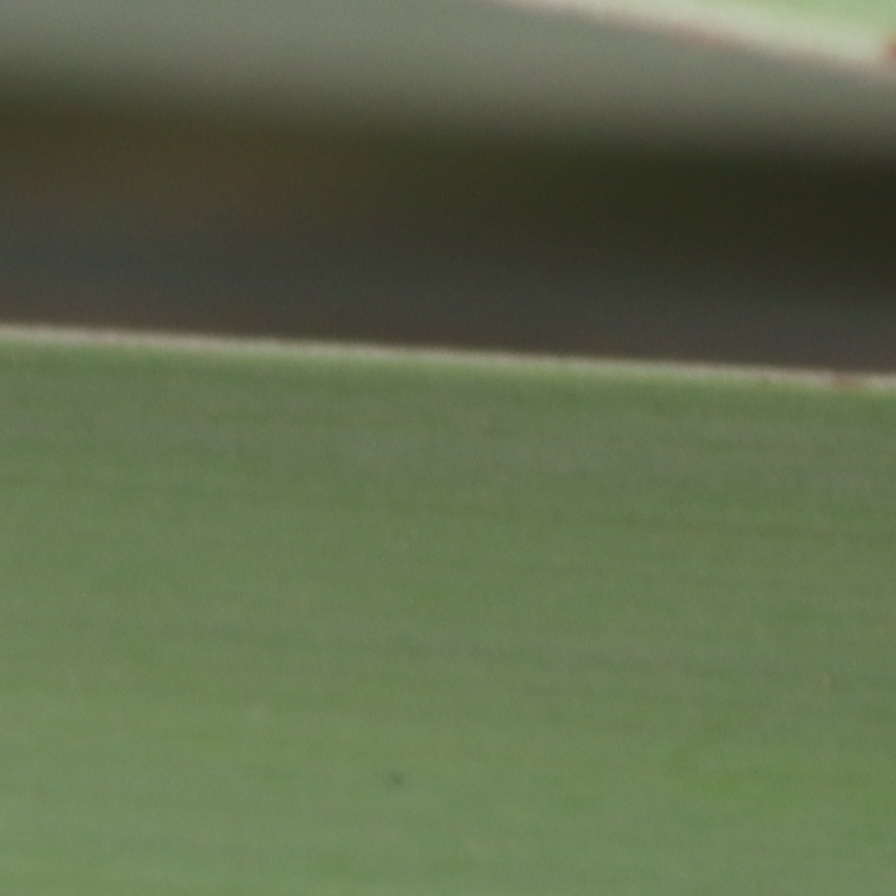
Label: Healthy